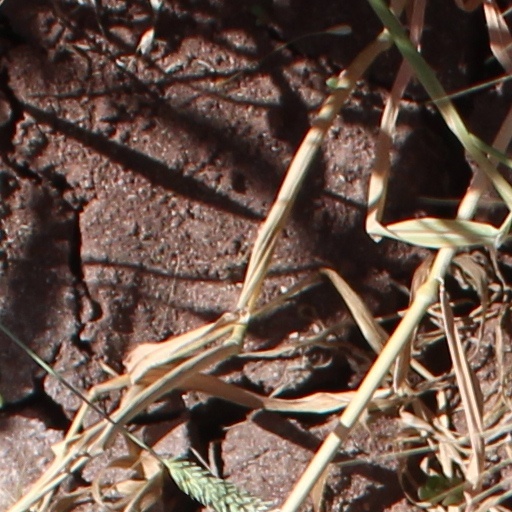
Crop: wheat